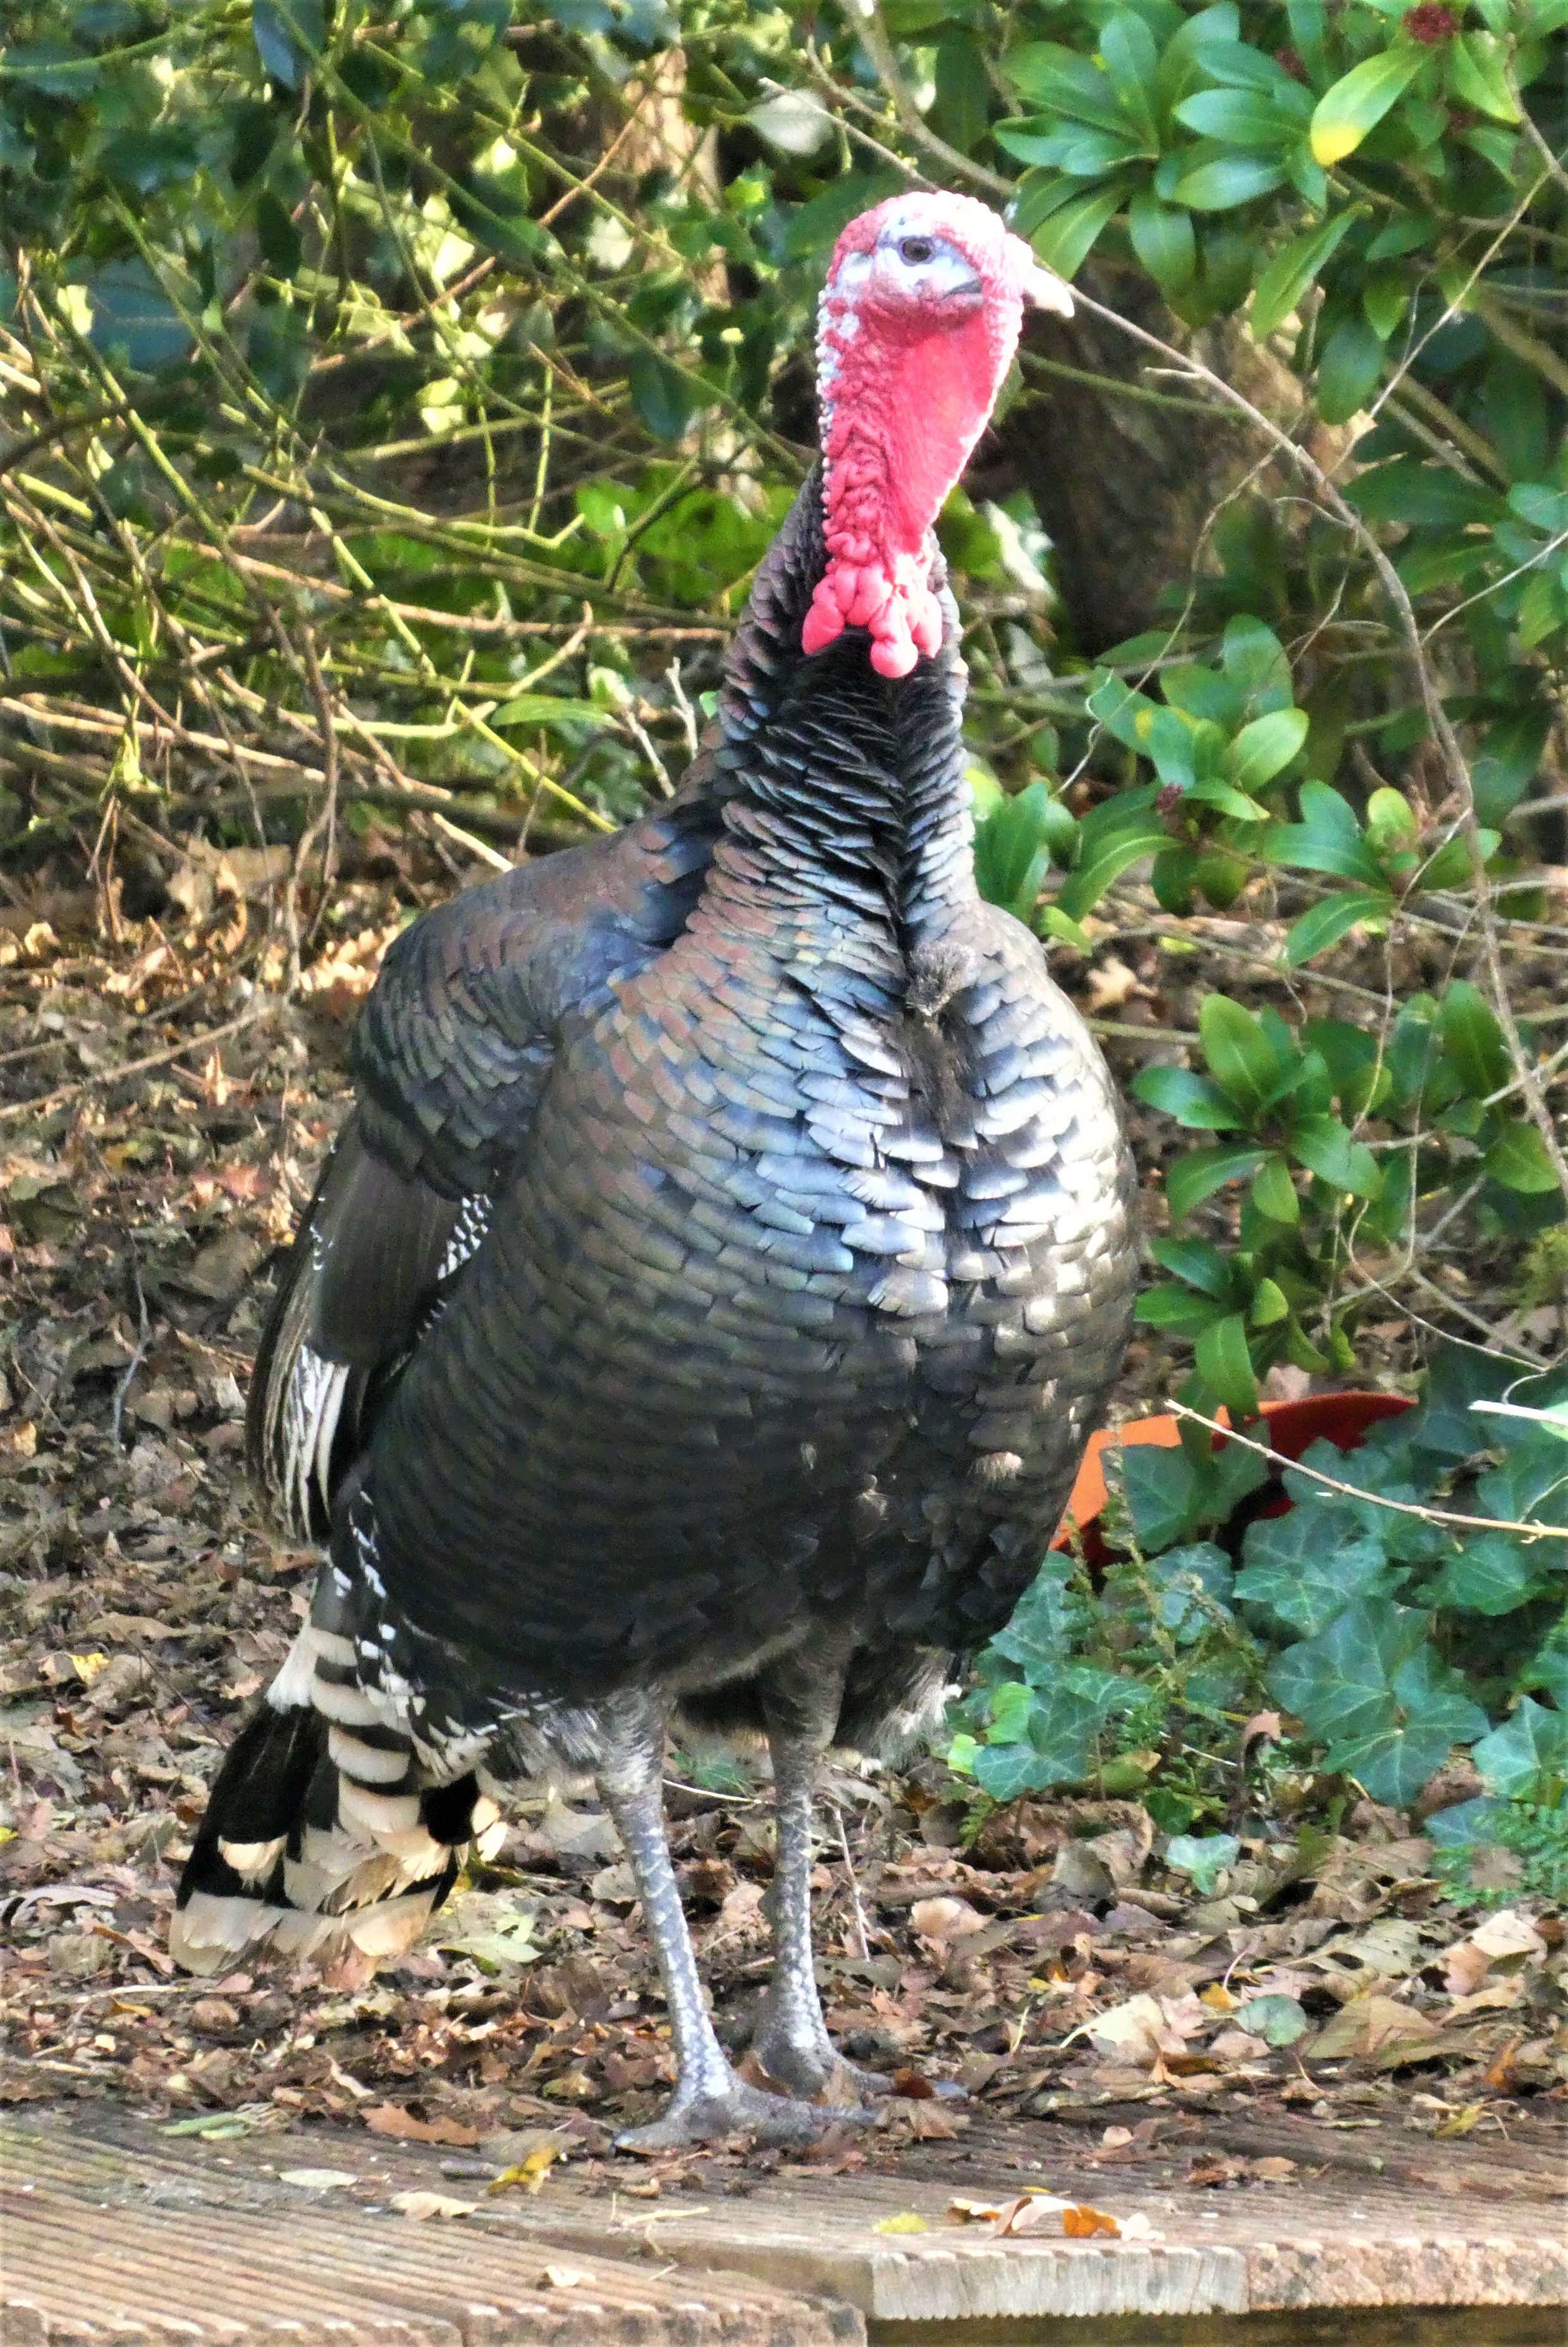
peacock, bird, farm, plumage, show off, turkey, phasianidae, wild turkey, beak, galliformes, plant, grass, terrestrial animal, flightless bird, domesticated turkey, fowl, terrestrial plant, feather, soil, natural material, groundcover, wildlife, poultry, landscape, water bird